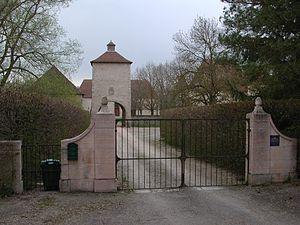
Chareil-Cintrat (Allier, France). Entrée du château de La Rivière.
Chareil-Cintrat est une commune française, située dans le département de l'Allier en région Auvergne-Rhône-Alpes.
Le château de La Rivière est un château situé en France, dans la commune de Chareil-Cintrat (Allier).